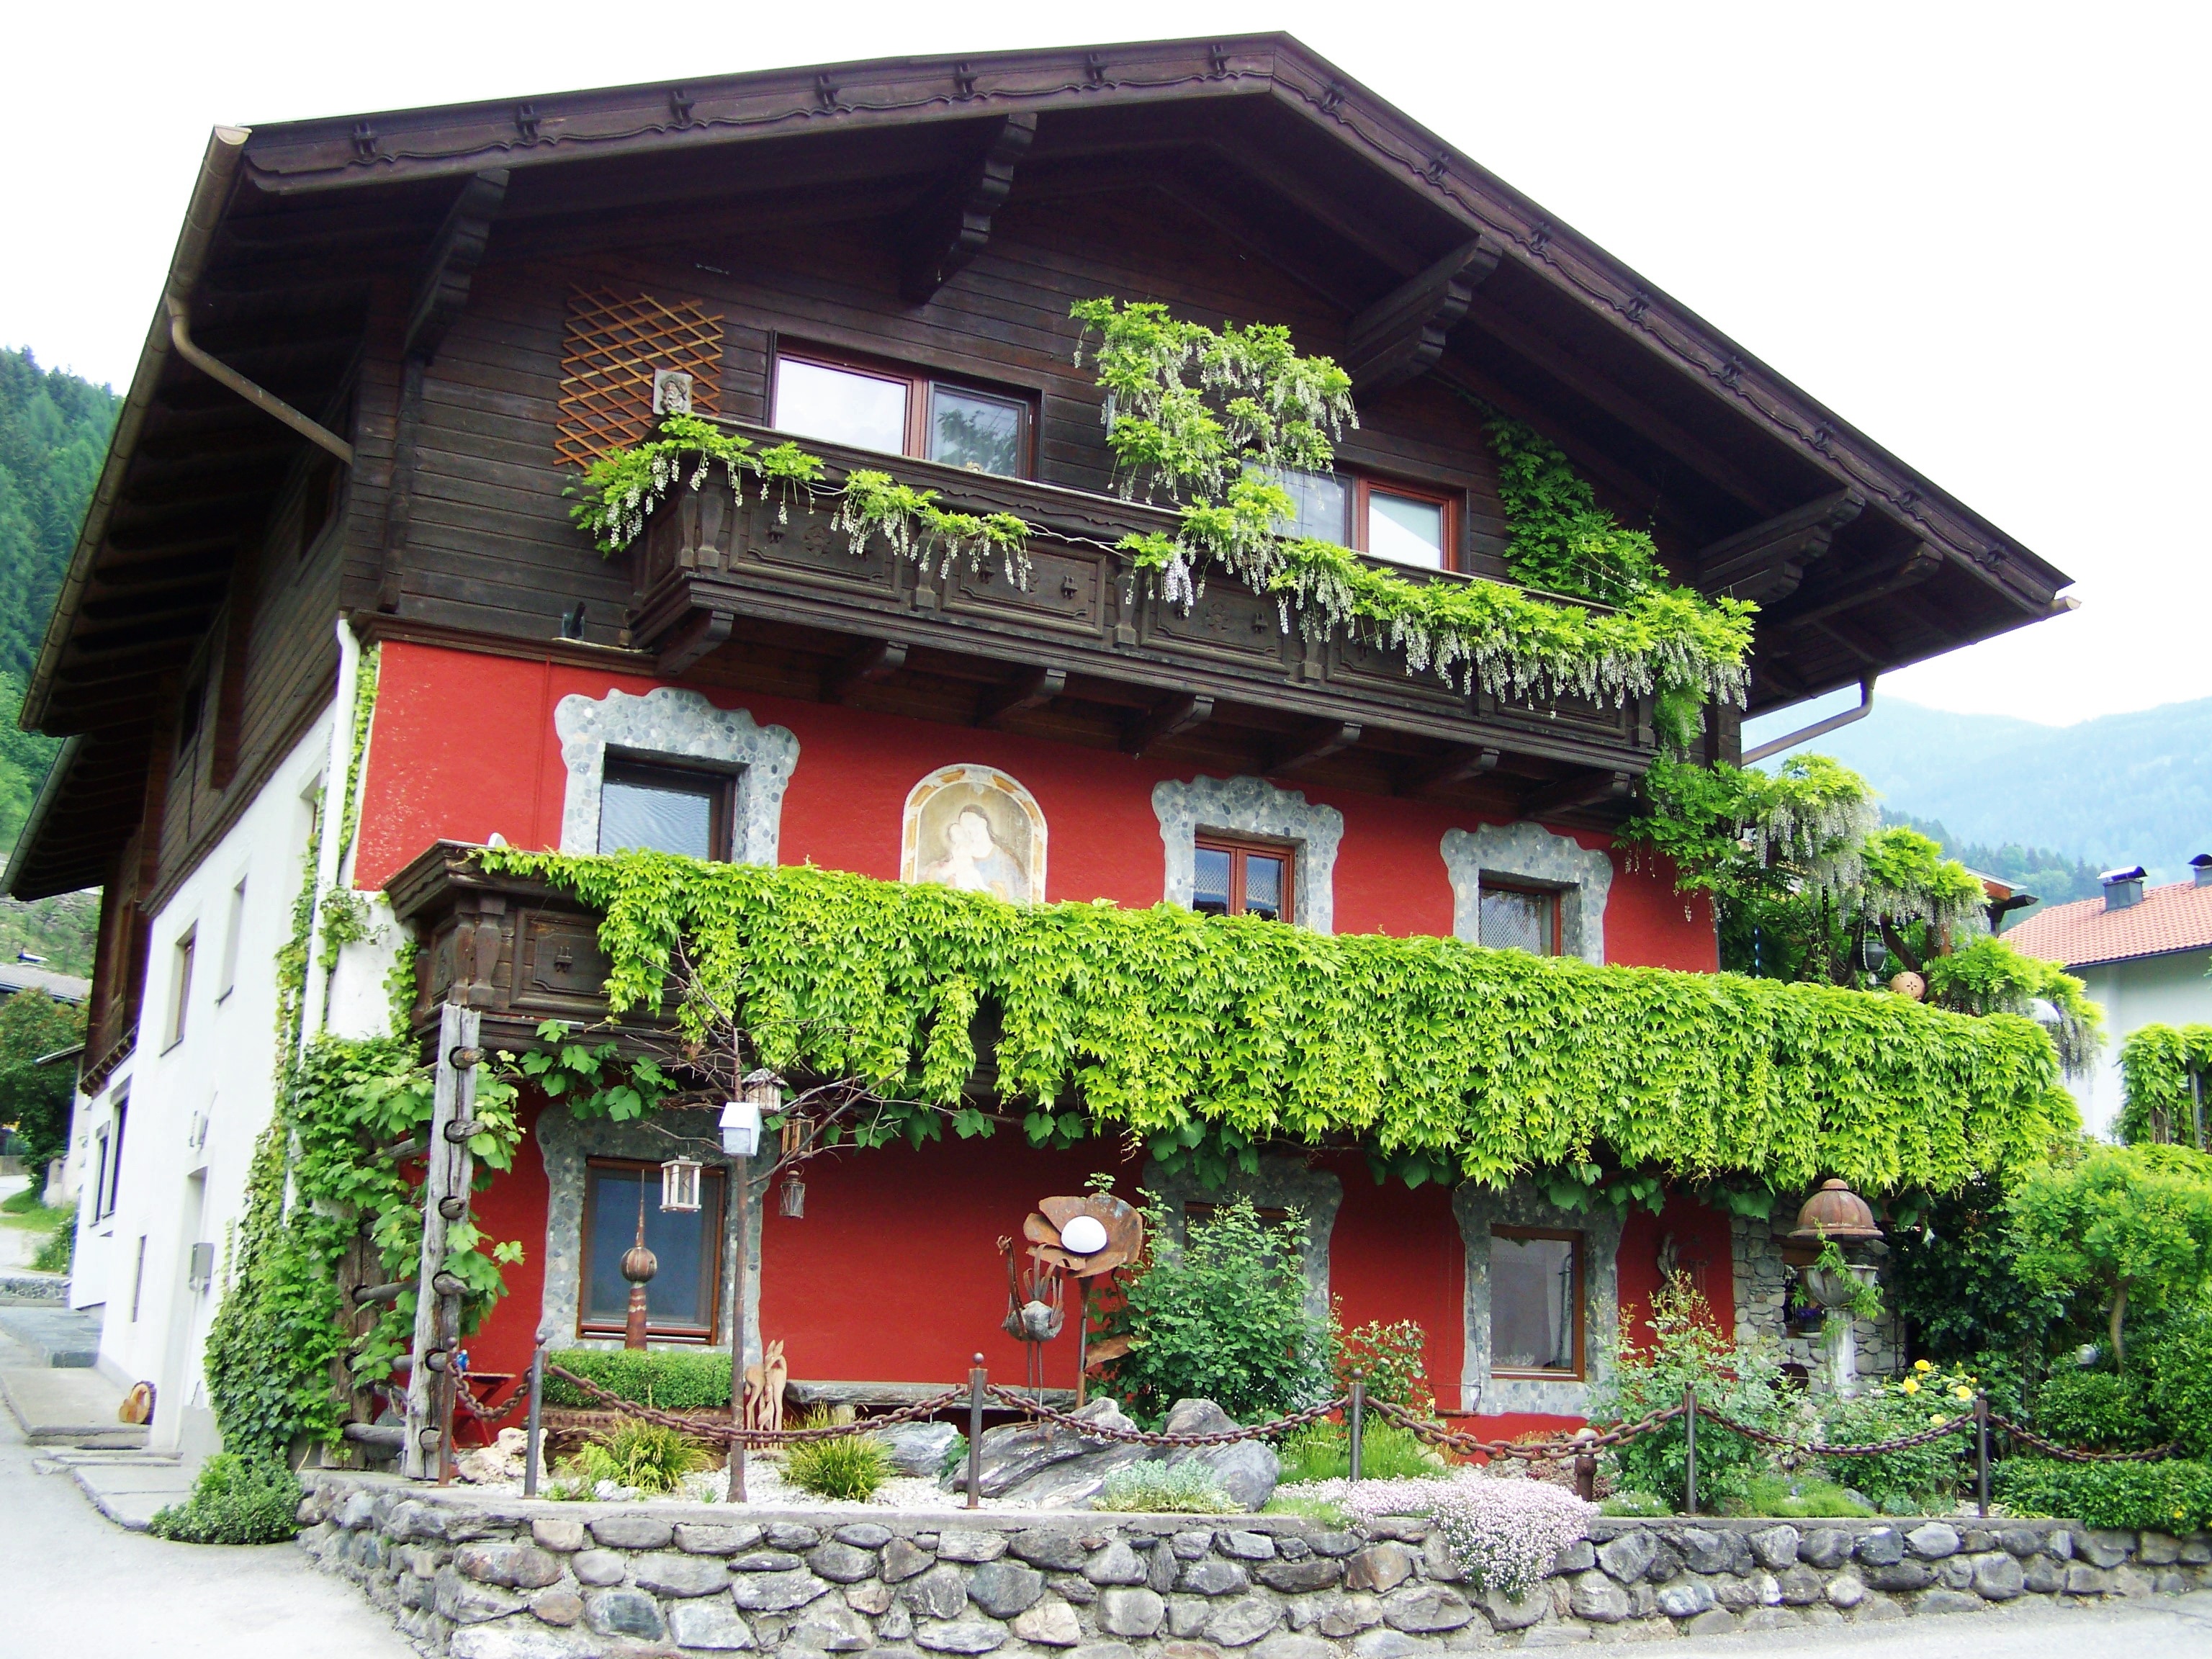
building, facade, property, place of worship, austria, temple, shrine, chinese architecture, shinto shrine, doelsach, alpine old house